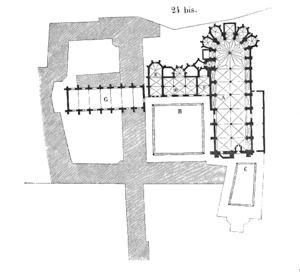
Plan du couvent des Jacobins de Toulouse, l'est à l'haut
Cette page présente sous une forme graphique le vocabulaire concernant les principales parties du plan type d'une église.